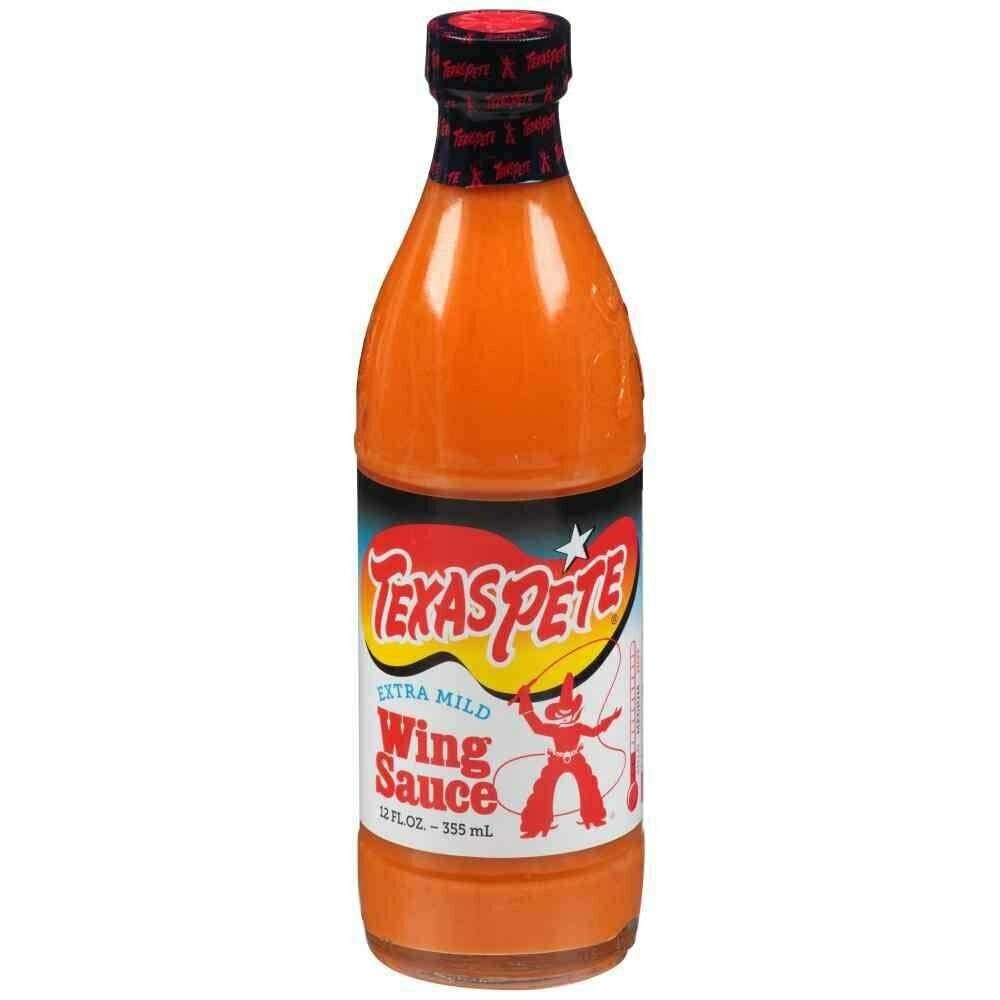
Item Name: Texas Pete Extra Mild Wing Sauce 12 fl oz (1 bottle)
Product Description: As rich and buttery as our Buffalo Wing Sauce, this extra mild version is for those who want to enjoy the classic taste of wing sauce while taking it easy with the heat level. Extra Mild Wing Sauce features a Scoville heat level of 100-300 units.
Value: 12.0
Unit: Fl Oz

Price: 11.75